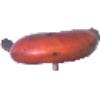
Label: red_banana